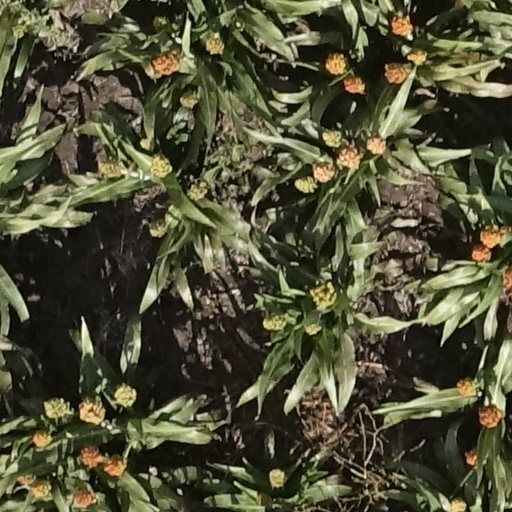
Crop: sorghum